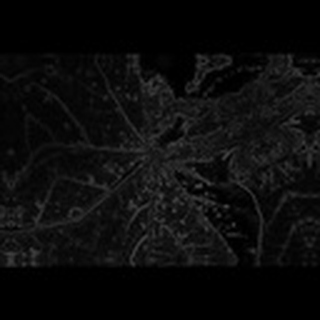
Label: cotton_aphids